Joule Unlimited

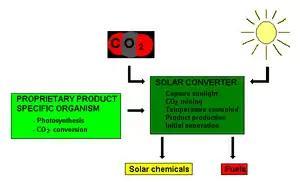
Helioculture combines brackish water (or graywater), nutrients, photosynthetic organisms, carbon dioxide, and sunlight to create fuel.

Joule Unlimited, formerly known as Joule Biotechnologies, was a producer of alternative energy technologies based in Bedford, Massachusetts. The company developed a process to generate hydrocarbon-based fuel by combining non-fresh water, nutrients, cyanobacteria, carbon dioxide, and sunlight. After ten years of operation and building a demonstration plant in New Mexico, the company shut down in August 2017. The company shut down after management was unable to raise money.